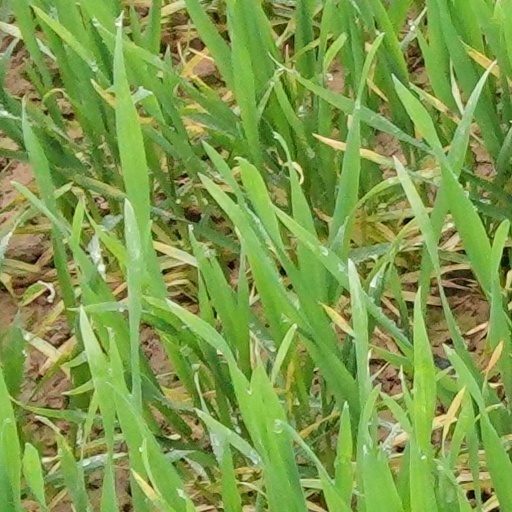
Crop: wheat